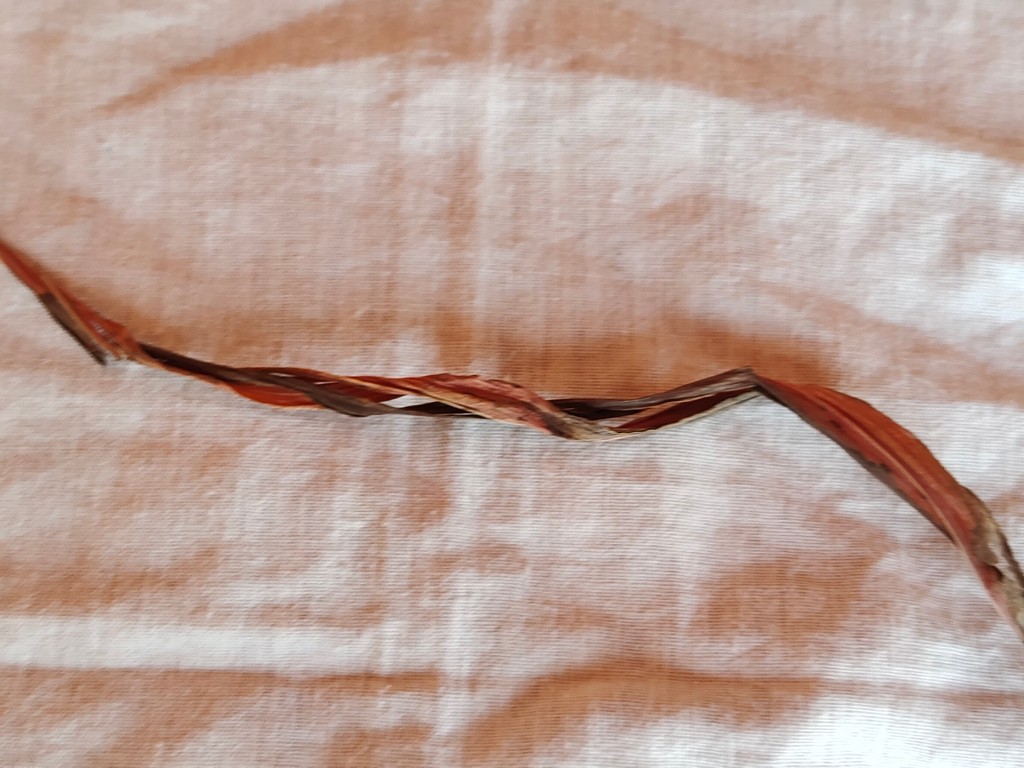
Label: Dried